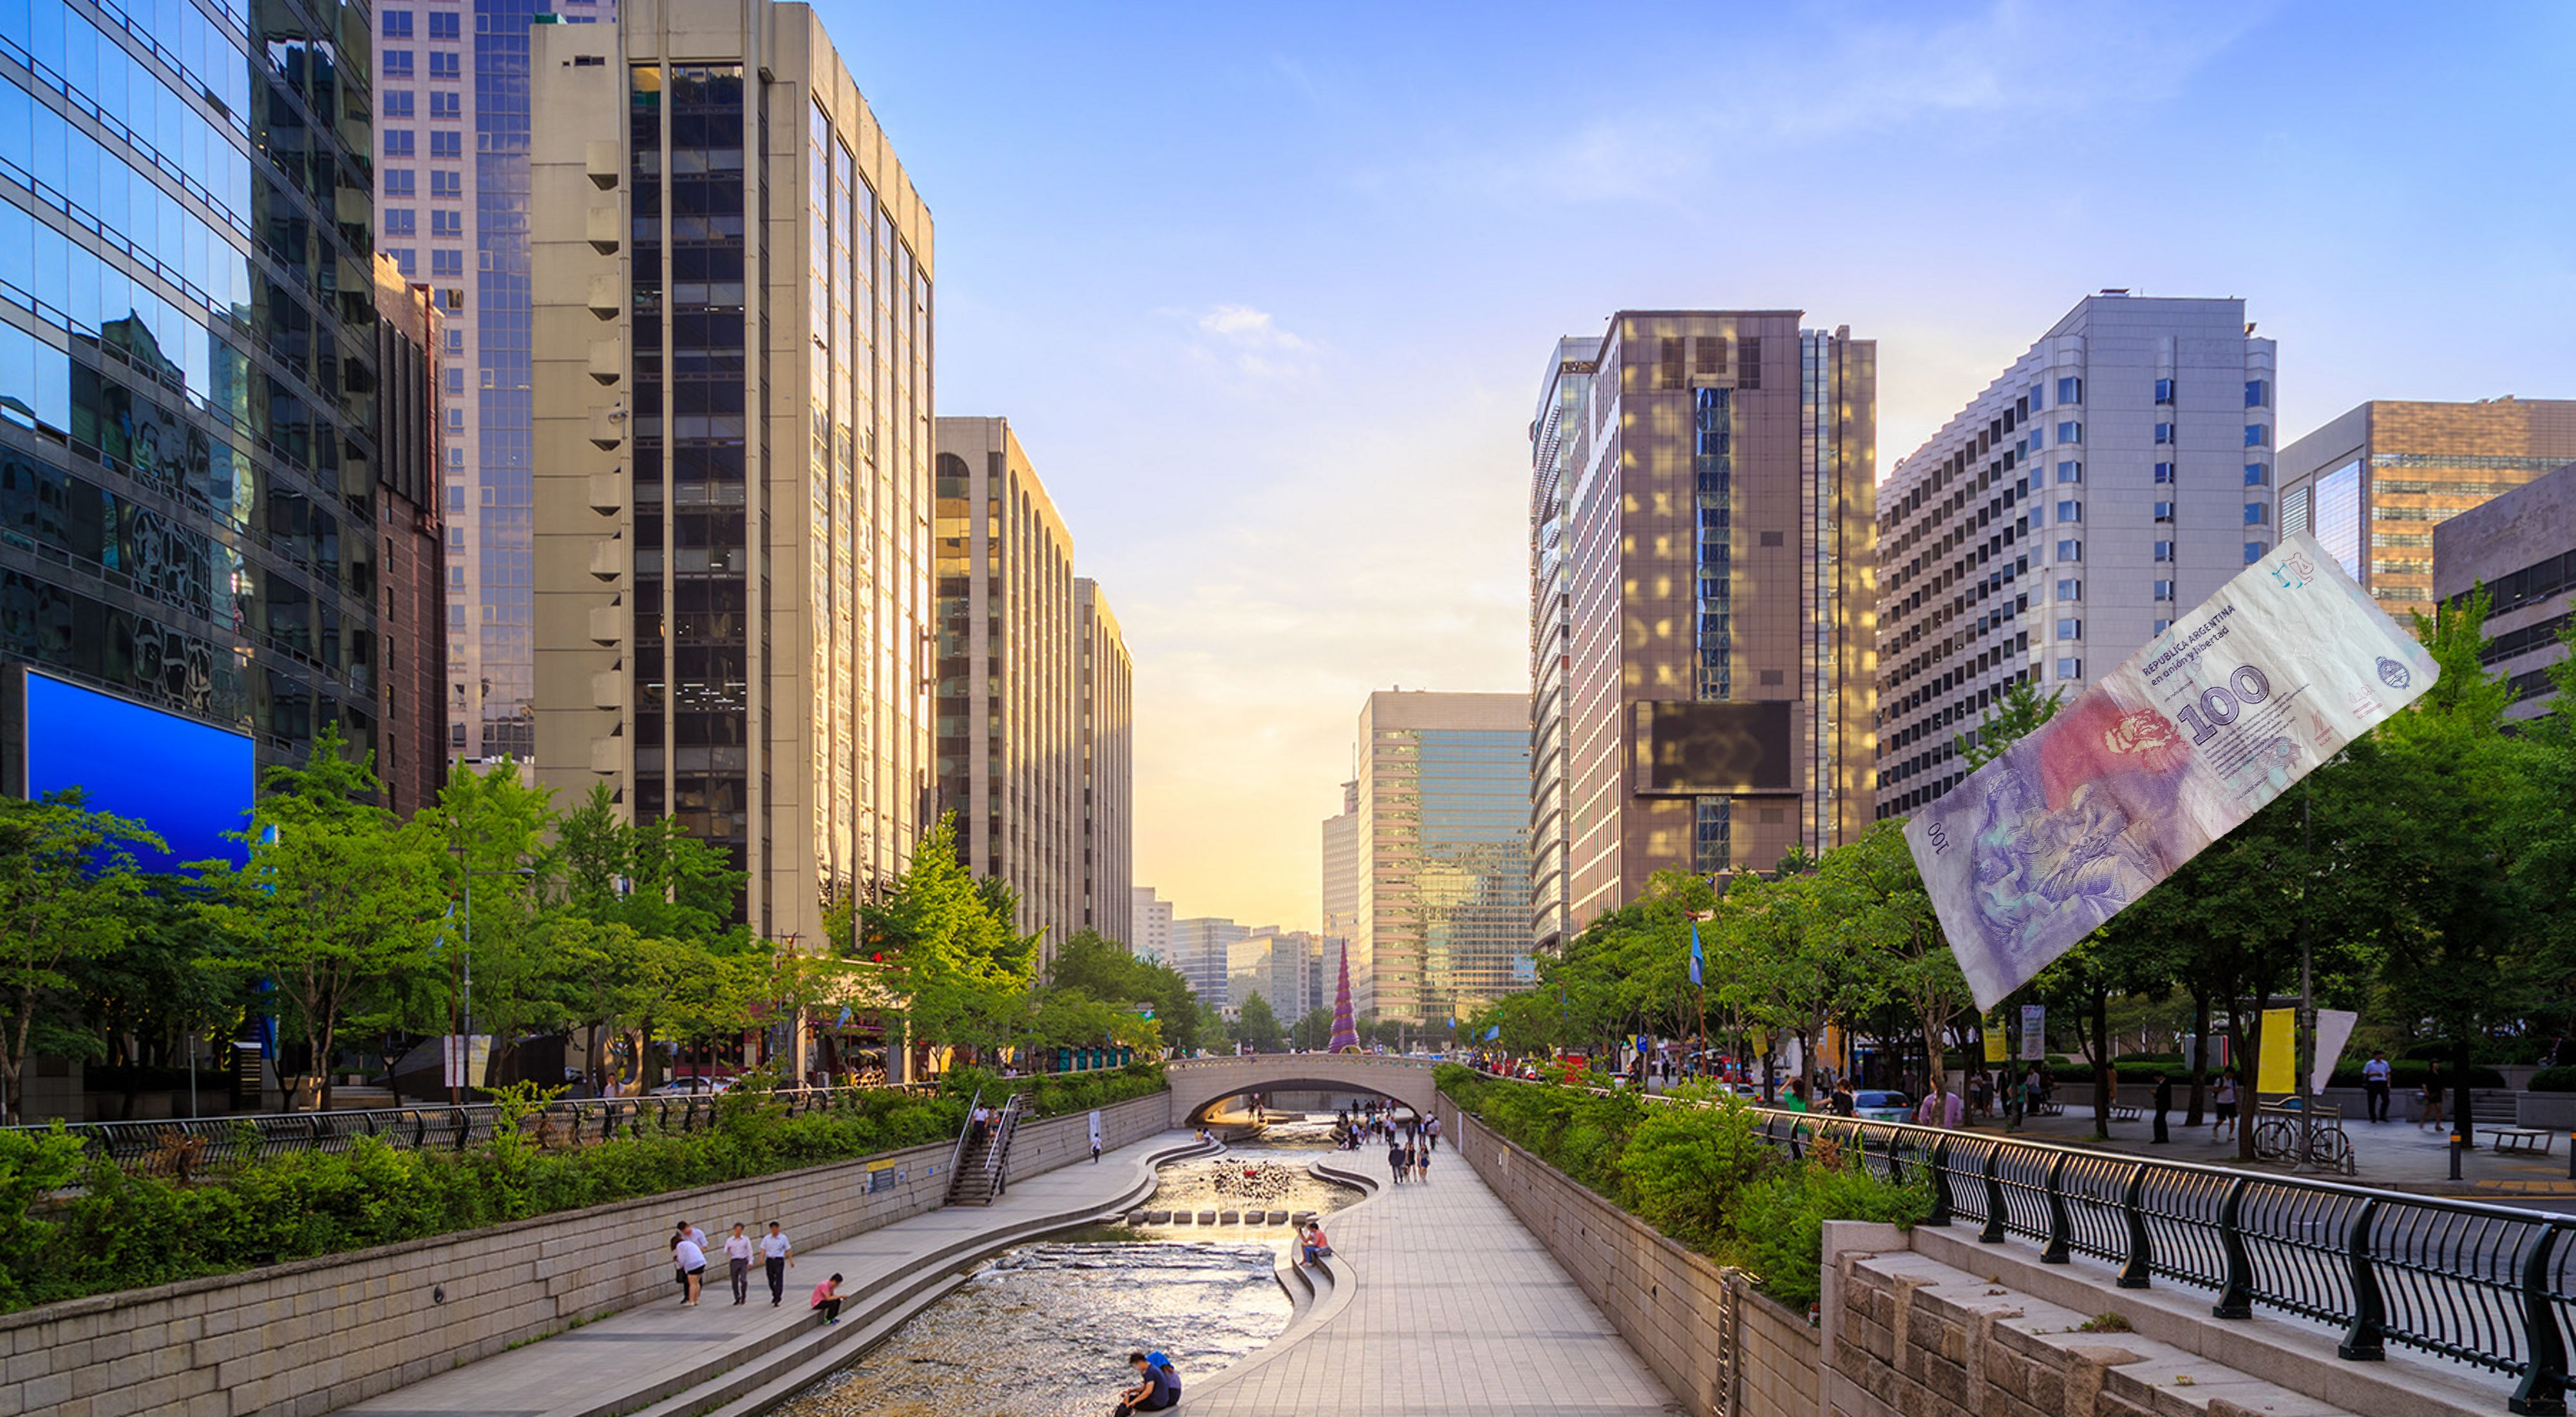
Denominación: 100